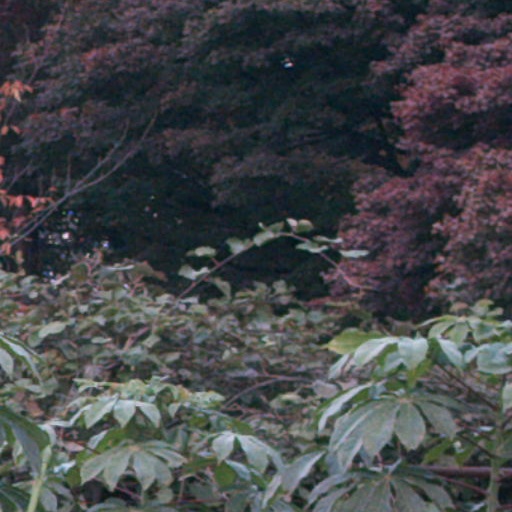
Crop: cassava